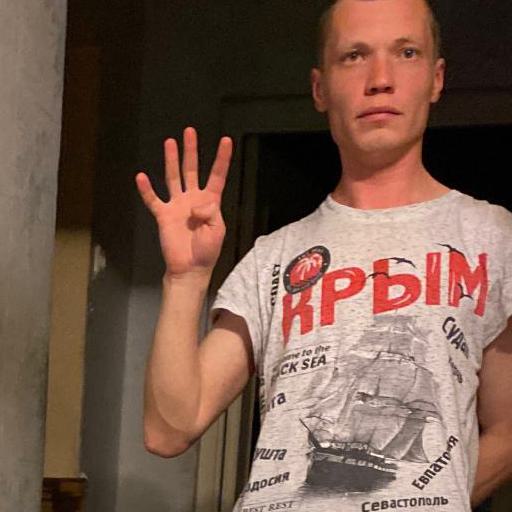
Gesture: four